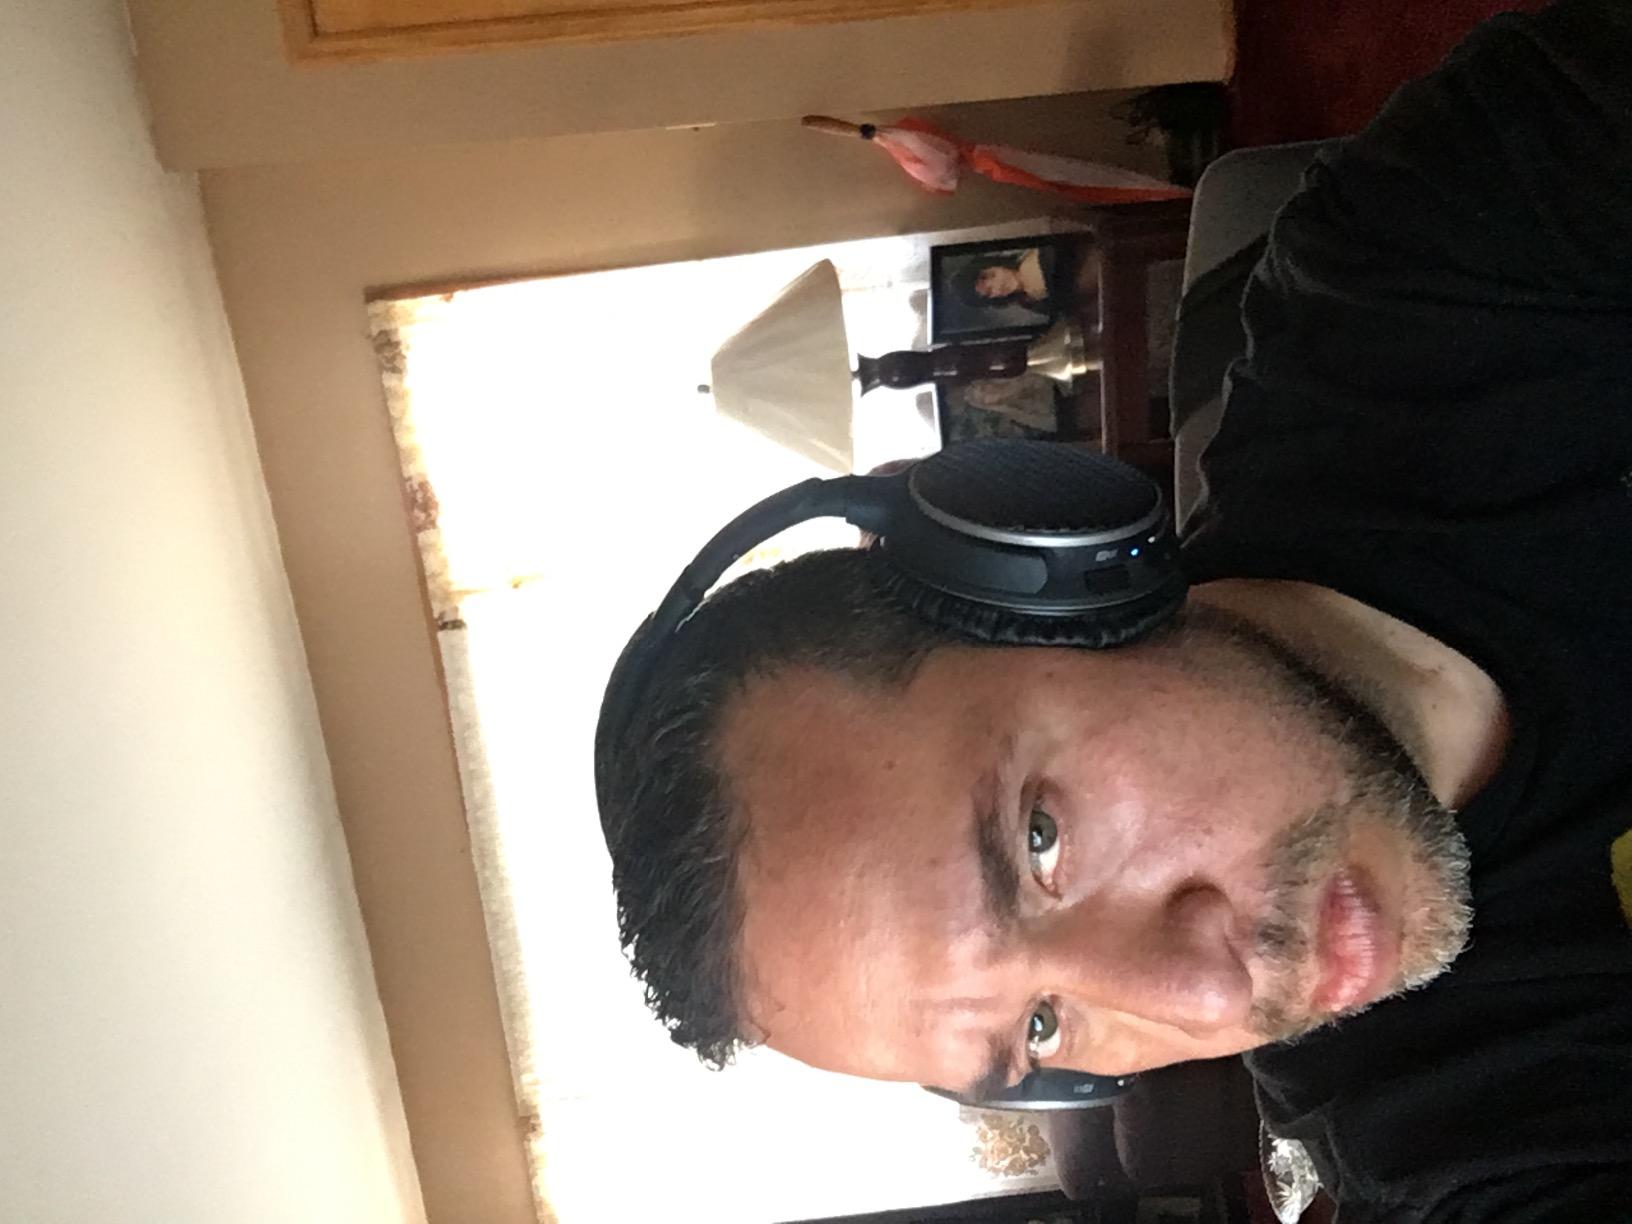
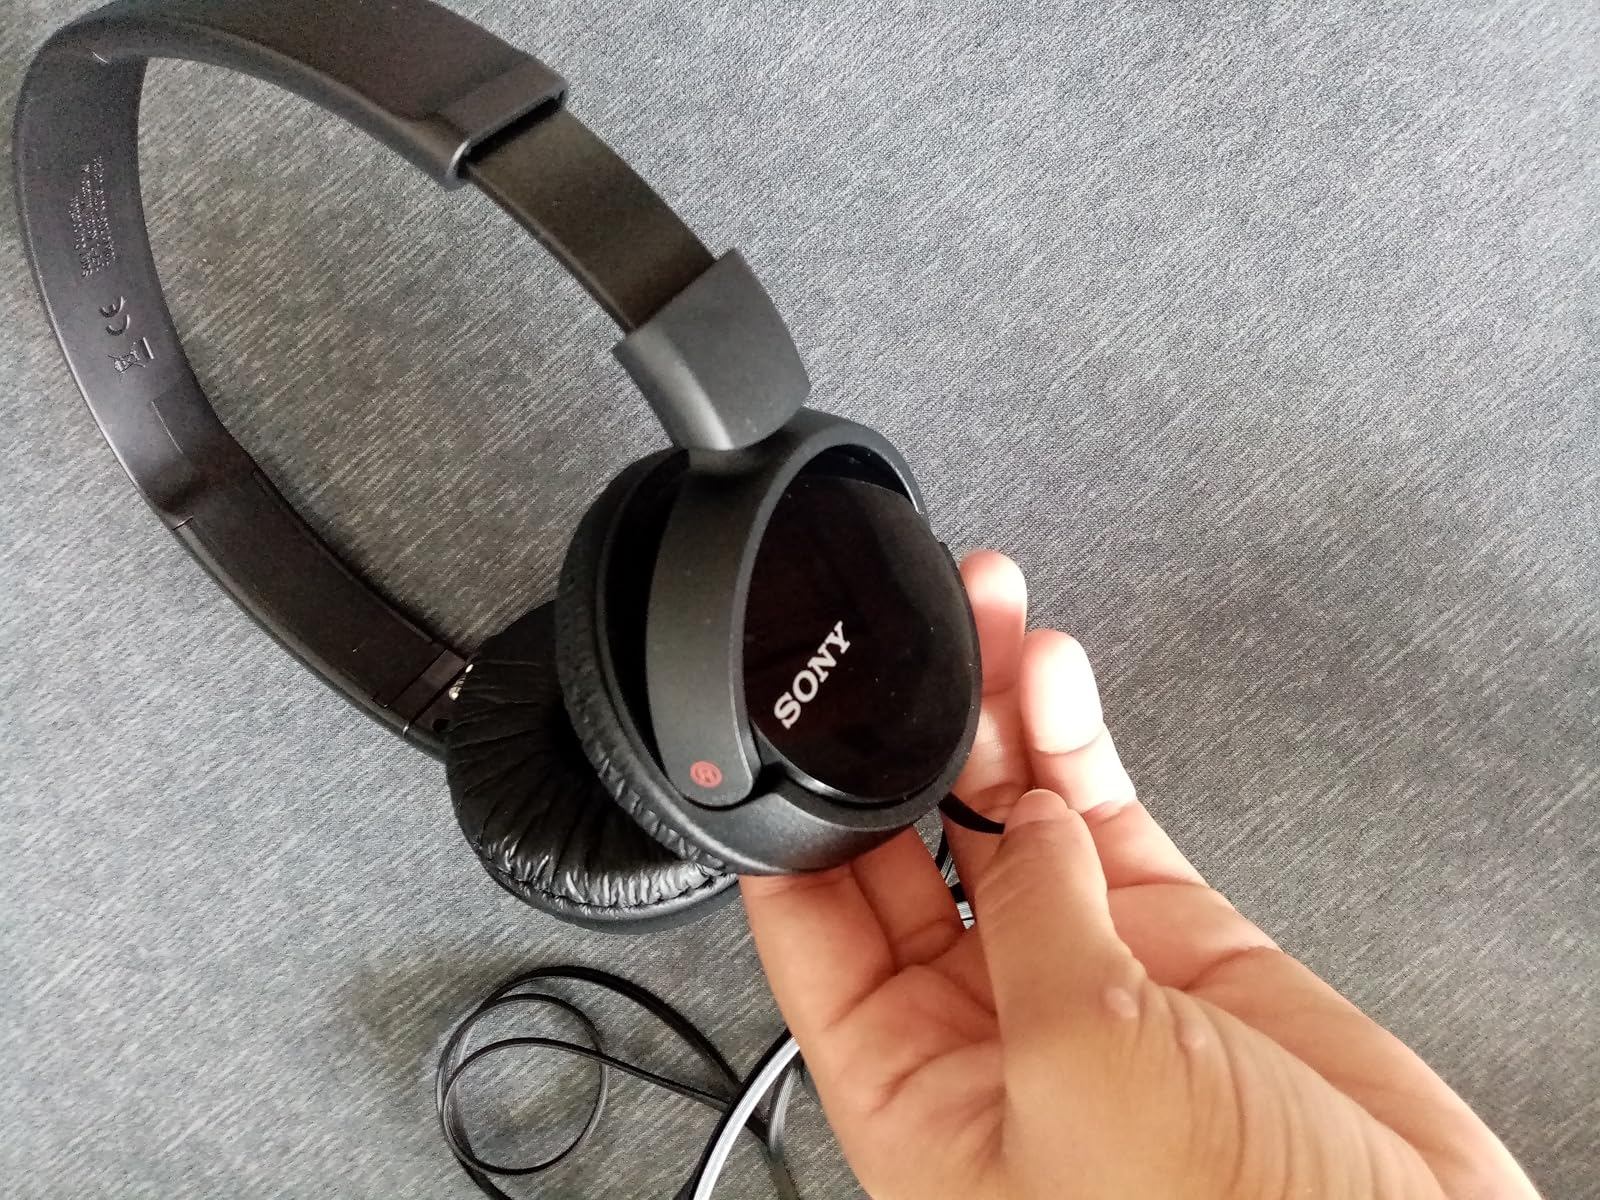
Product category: headphones
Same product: no